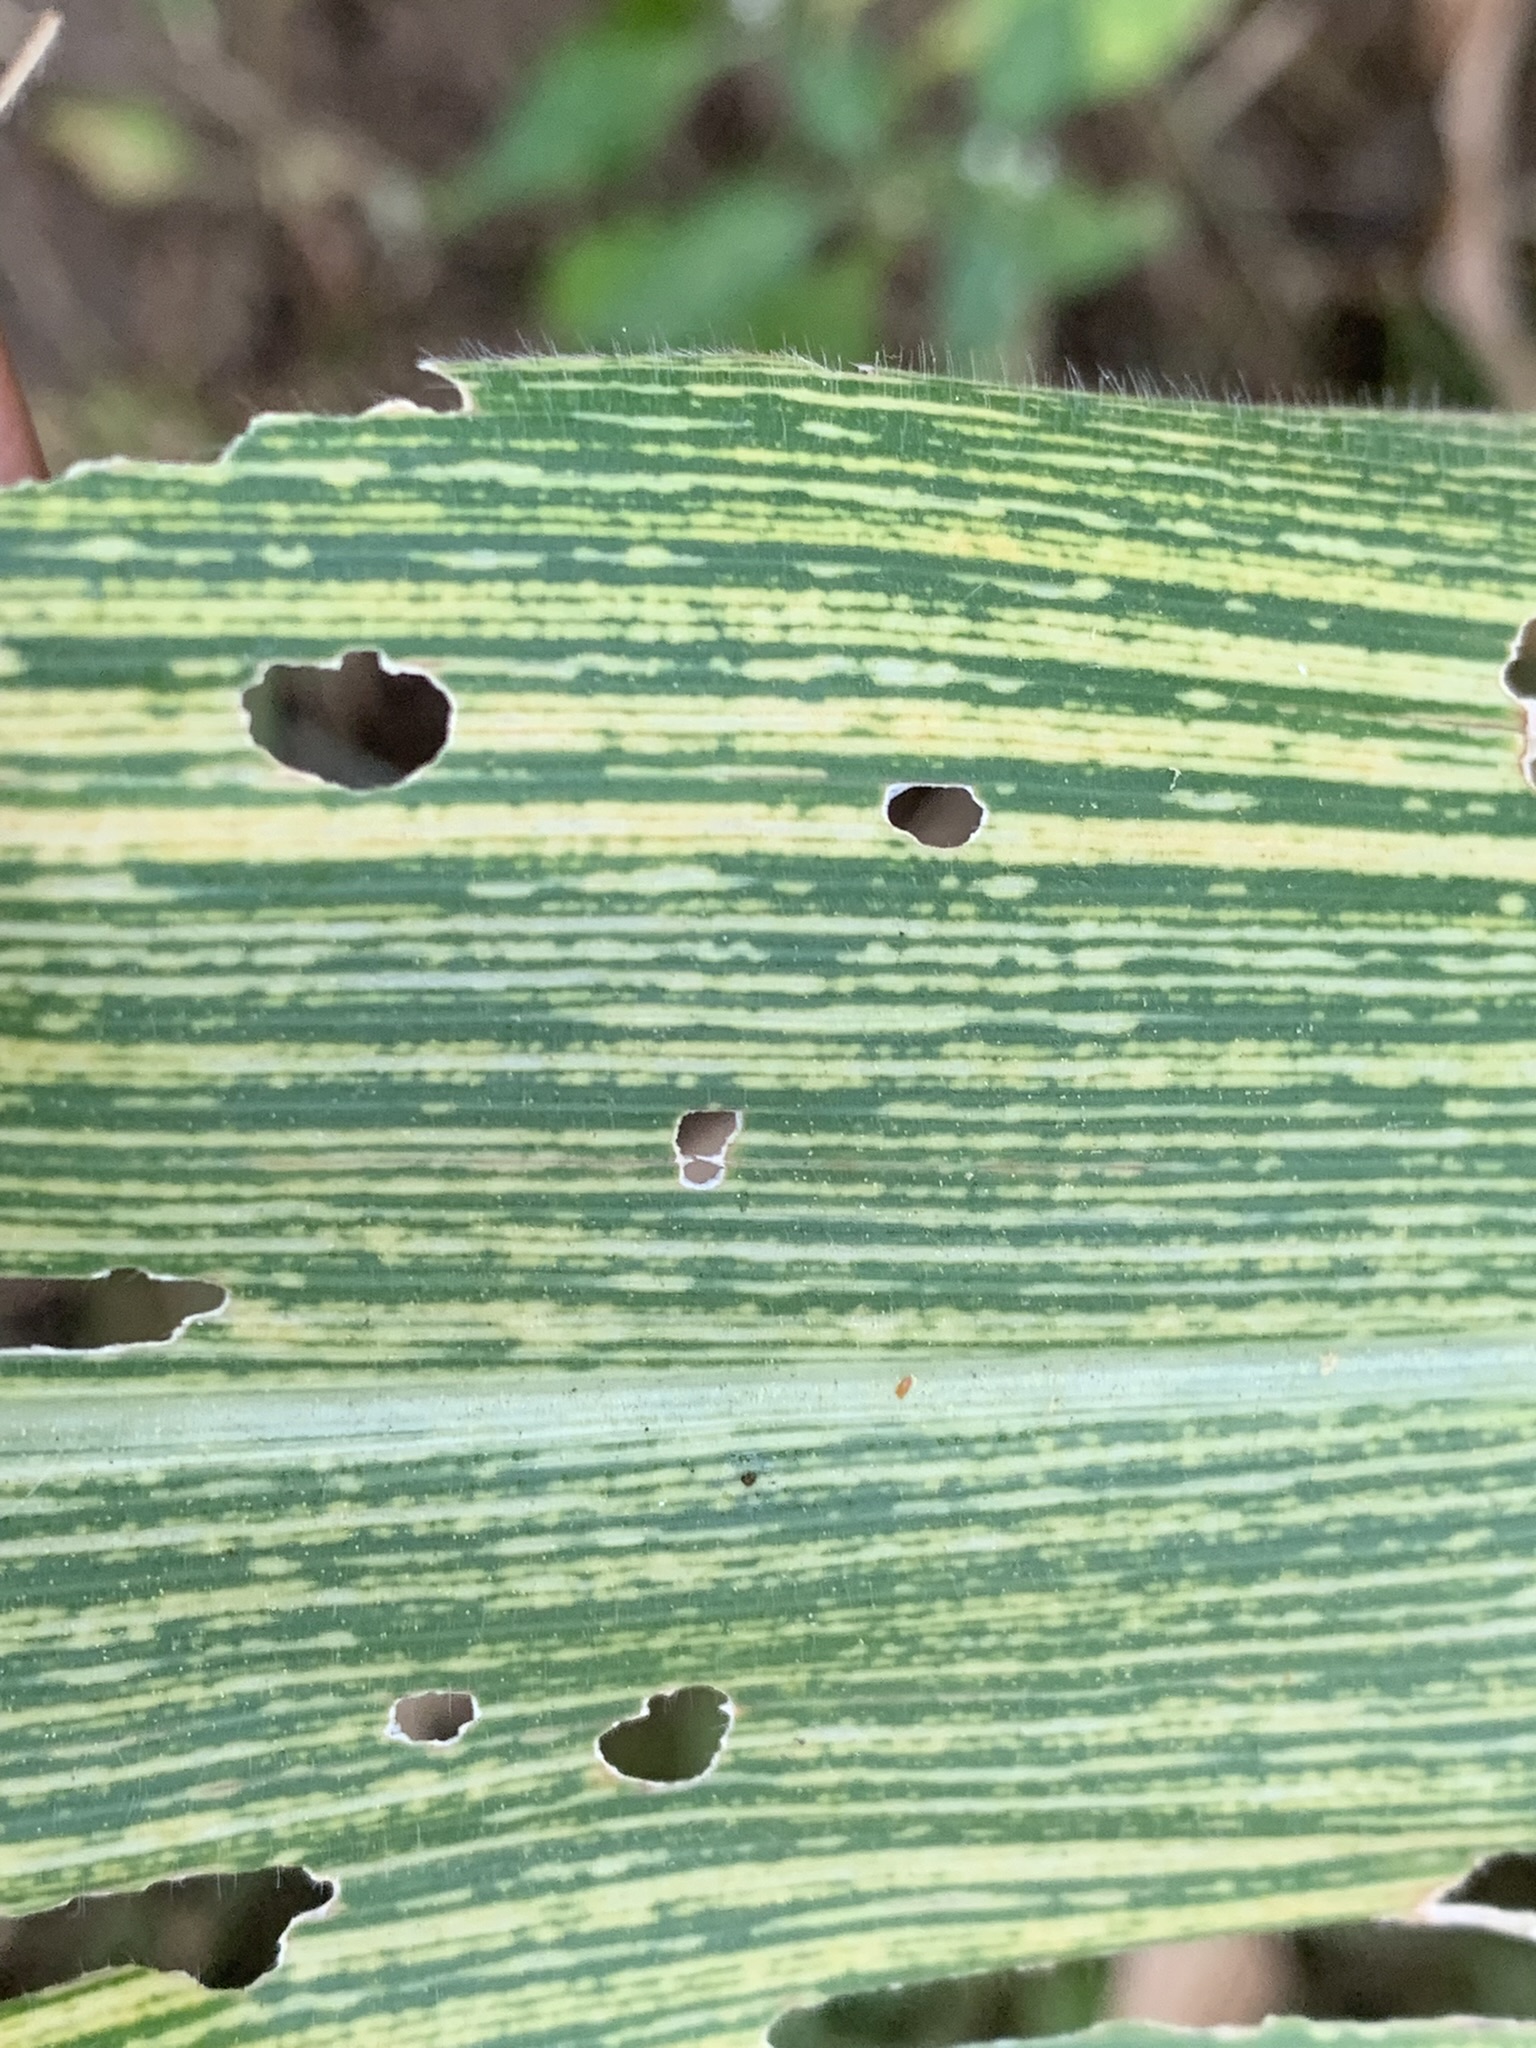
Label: MSV